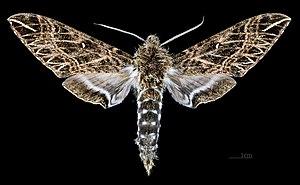
Euryglottis dognini est une espèce de lépidoptère de la famille des Sphingidae, de la sous-famille des Sphinginae, de la tribu des Sphingini et du genre Euryglottis.